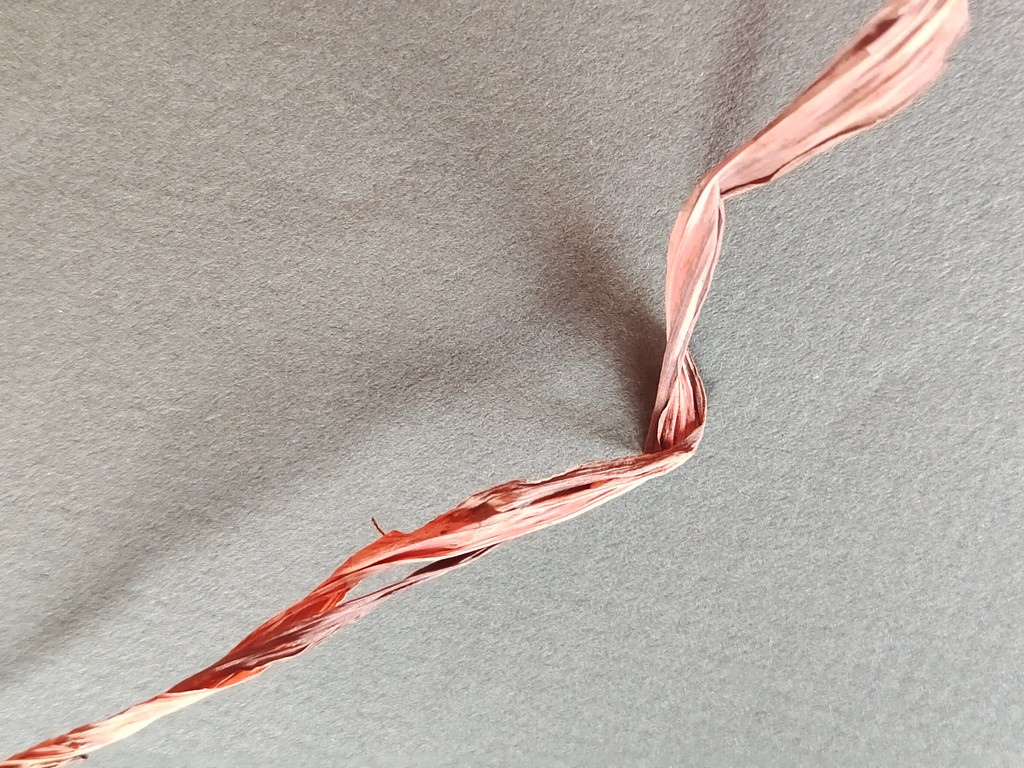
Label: Dried